Tamara Milenković Kerković

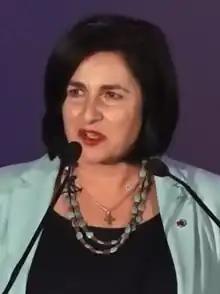
Milenković Kerković in 2023

Tamara Milenković Kerković is a Serbian lawyer, academic, and politician. She served in the Serbian national assembly from 2022 to 2024 and is now a member of the Niš city assembly. Formerly a prominent member of Dveri, Milenković Kerković left the party in September 2024.